Auguste Vallet de Viriville

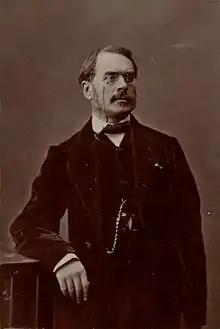

Auguste Vallet de Viriville, after 1858 known as Auguste Vallet (23 April 1815, in Paris – 20 February 1868, in Paris) was a French archivist and historian.